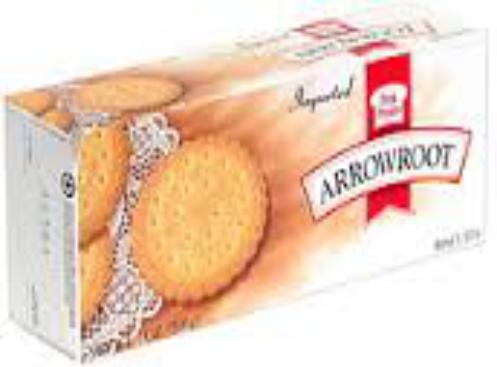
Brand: Arrowroot biscuits
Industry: Food